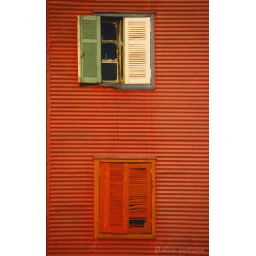
colorful window in a field of red... in La Boca, Buenos Aires, Argentina.